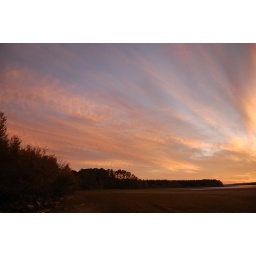
Taken from the lake bed of Jordan Lake. From that point the water should be over my head.